Lebanon

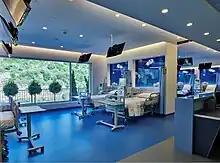
Belluve Medical Center

Lebanon's constitution states that 'the economic system is free and ensures private initiative and the right to private property'. Lebanon's economy follows a laissez-faire model. Most of the economy is dollarized, and the country has no restrictions on the movement of capital across its borders. The Lebanese government's intervention in foreign trade is minimal. The Investment Development Authority of Lebanon was established with the aim of promoting investment in Lebanon. In 2001, Investment Law No.360 was enacted to reinforce the organisation's mission.